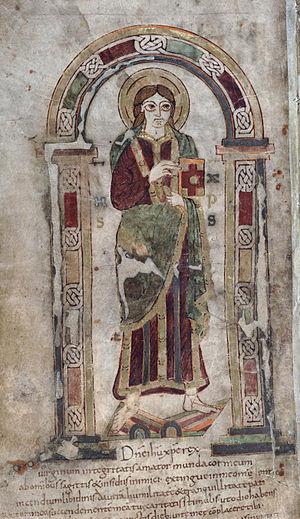
Le psautier de Montpellier appelé aussi autrefois psautier de Charlemagne est un manuscrit enluminé contenant un texte des psaumes, daté des années 772-795. Il est actuellement conservé à la bibliothèque interuniversitaire de Montpellier sur le site de la faculté de médecine de Montpellier.
L'abbaye Notre-Dame est une abbaye de moniales bénédictines. Cet édifice catholique du VIIᵉ siècle se situe à Soissons dans le département de l'Aisne. L'église est classée Monument historique en 1913.